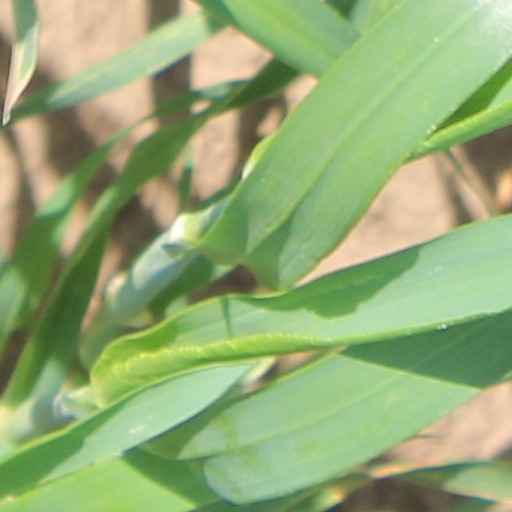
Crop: wheat